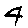
Label: 4